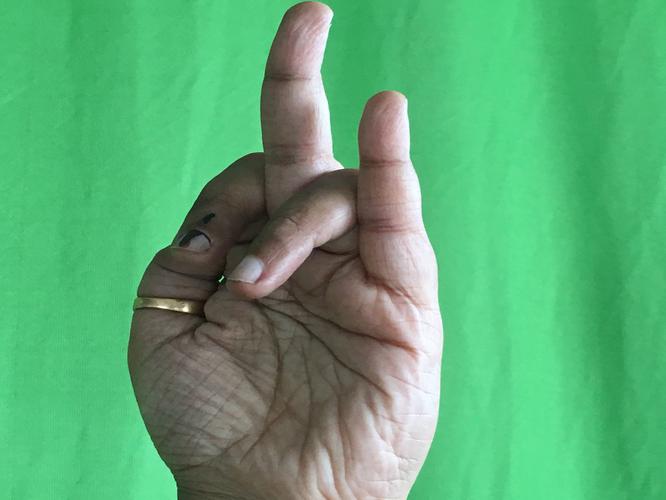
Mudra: Shukatundam
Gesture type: single_hand